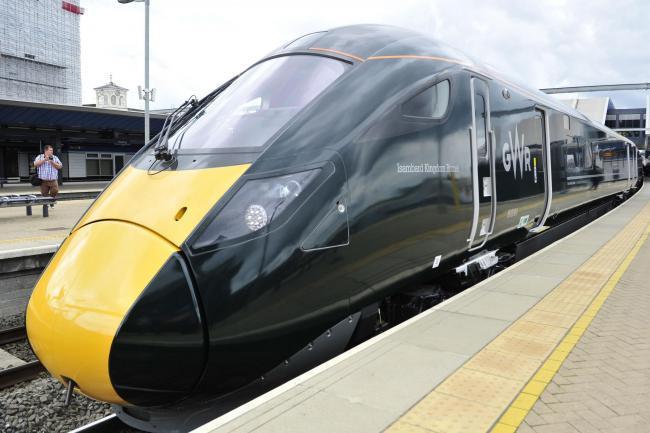
Vehicle type: Trains